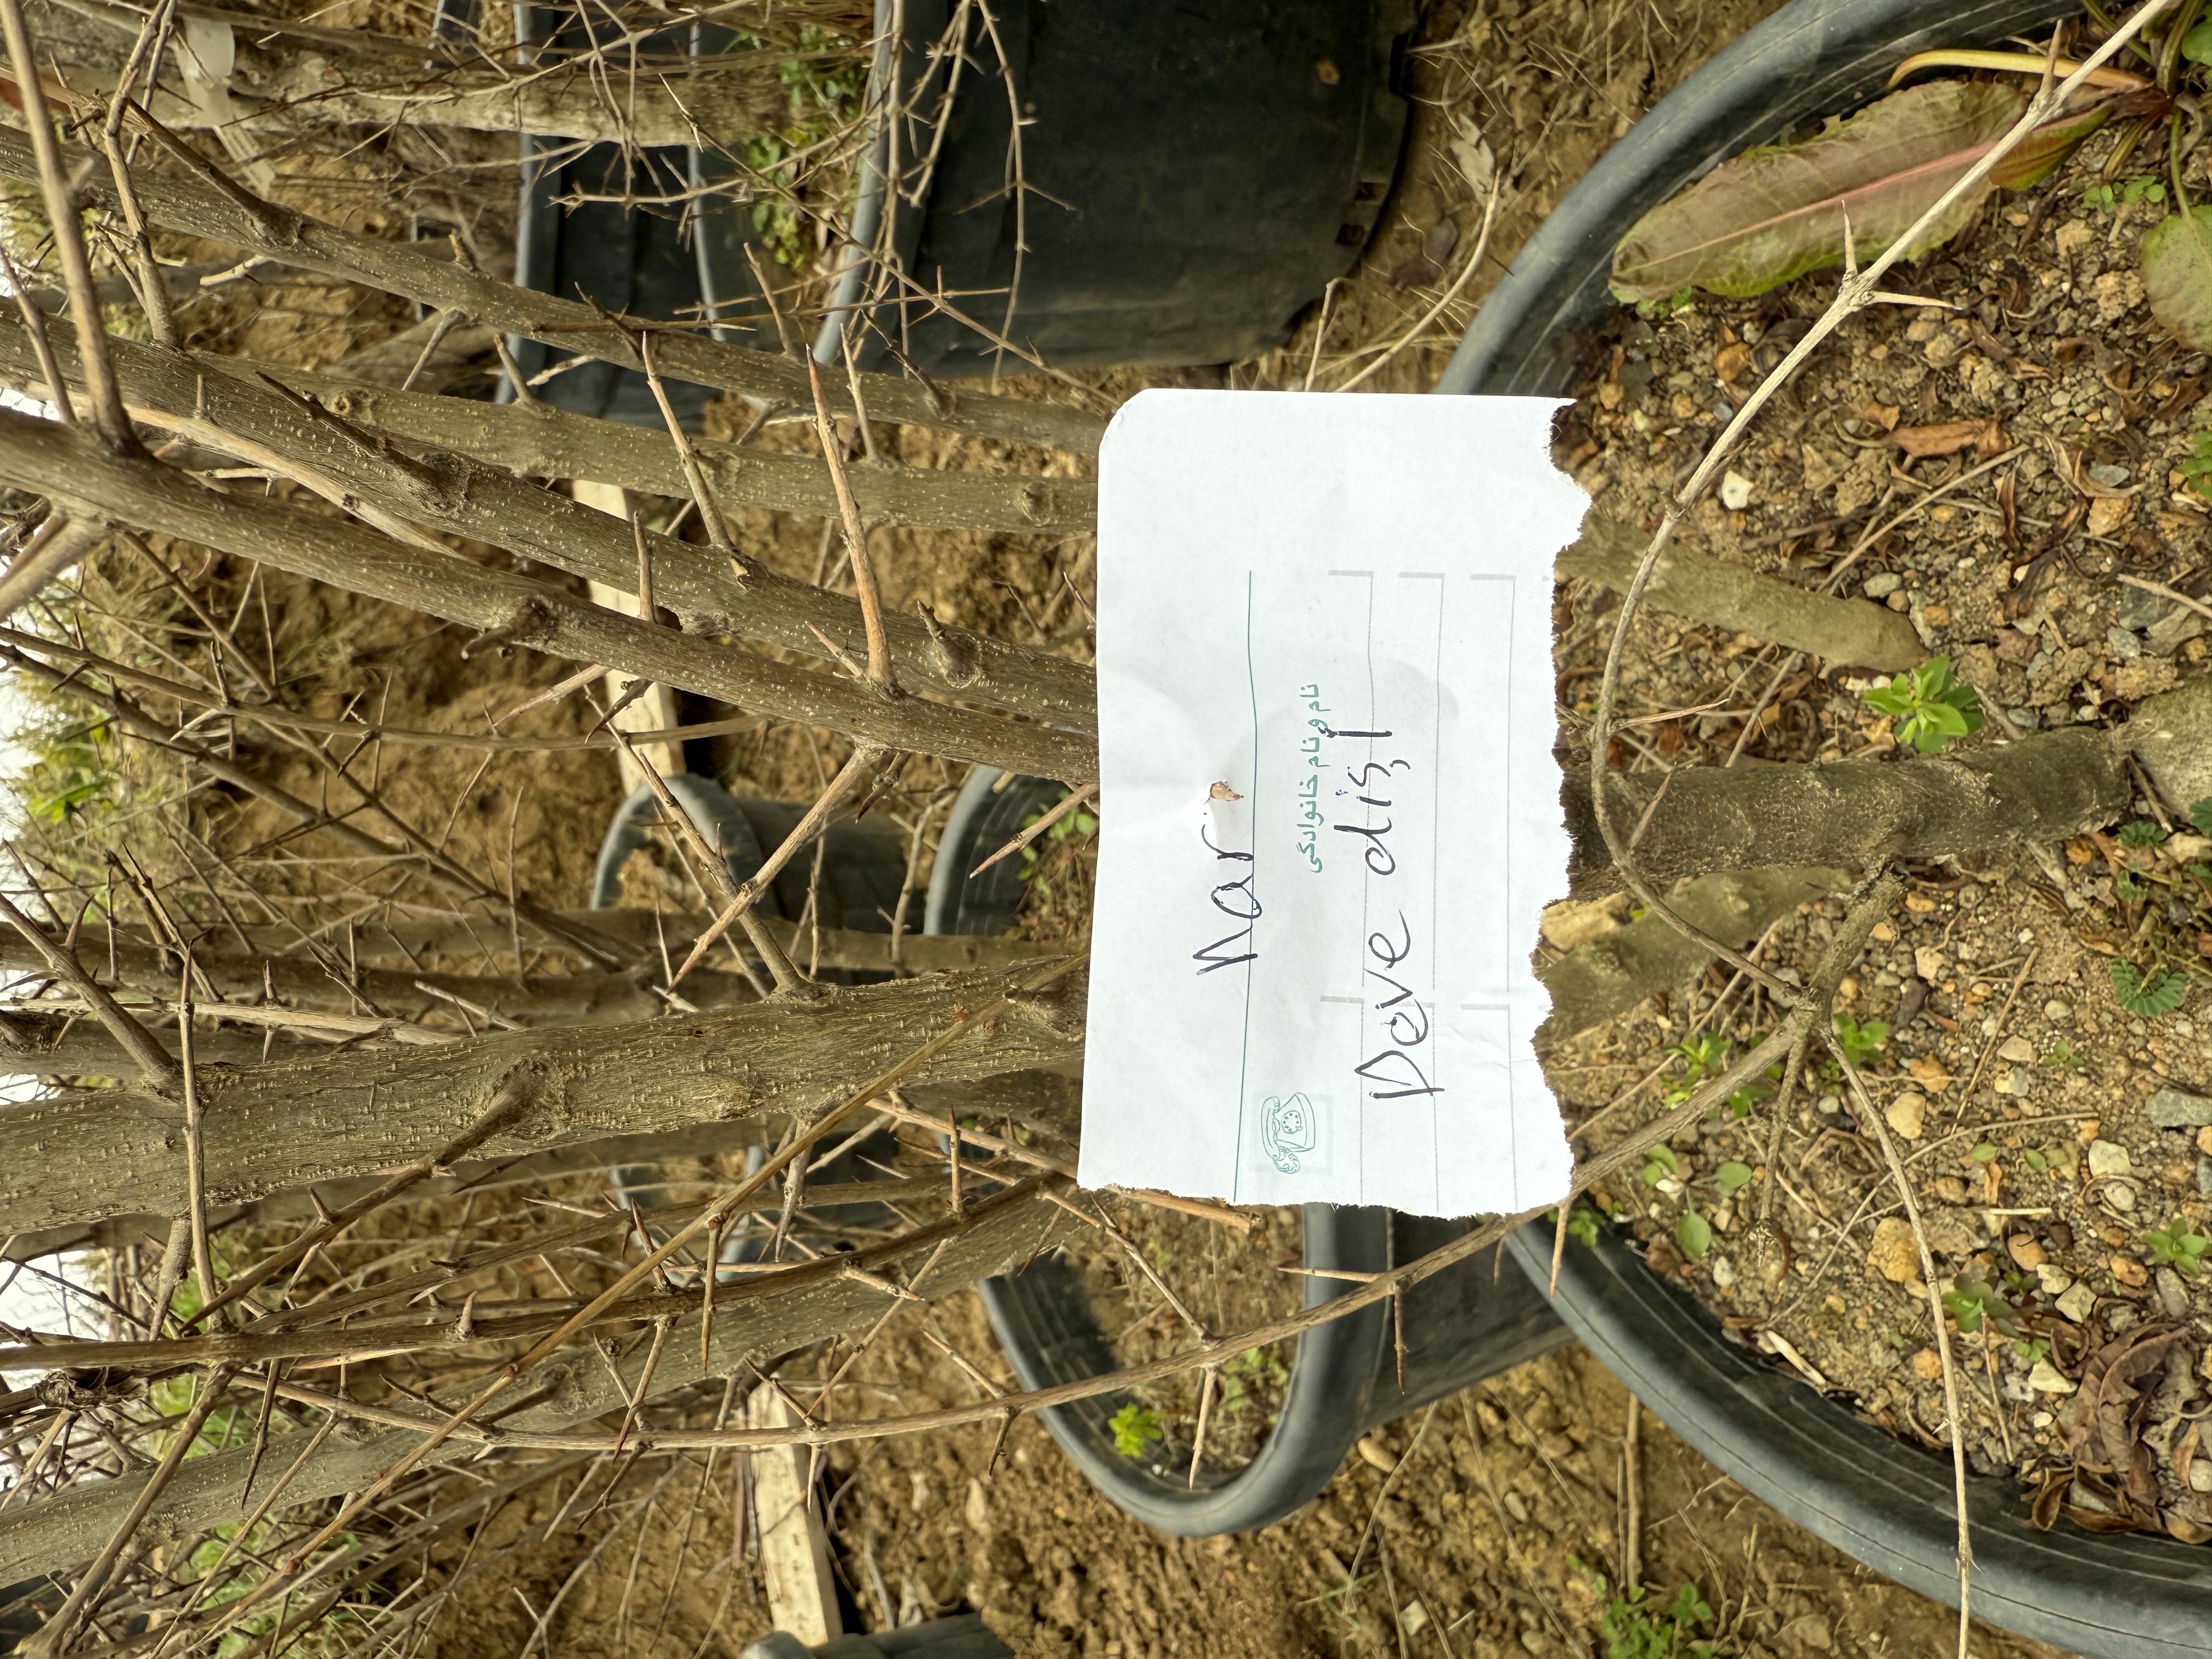
Variety: Pomegranate